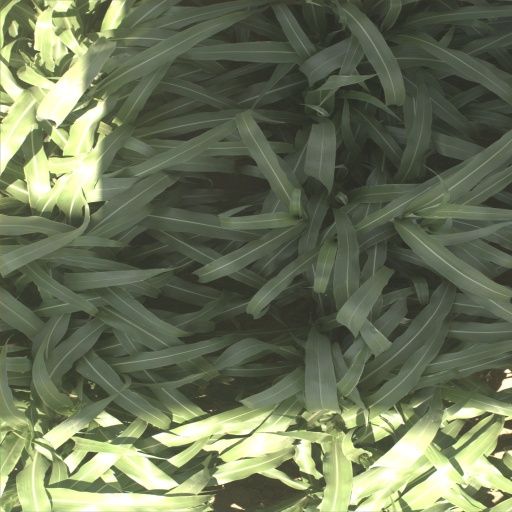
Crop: sorghum